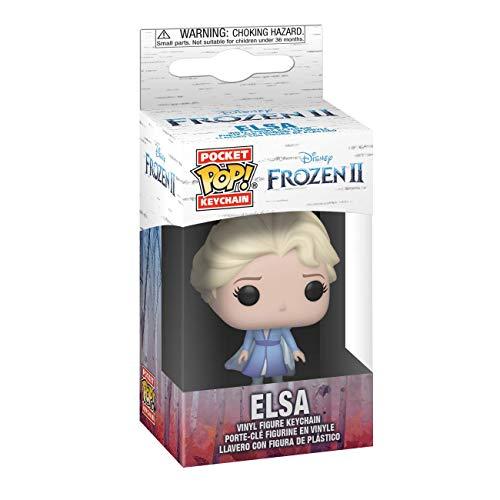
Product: Funko Pop! Keychain: Frozen 2 - Elsa
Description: From Frozen 2, Elsa, as a stylized Pocket POP Keychain from Funko.
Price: $6.33
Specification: ProductDimensions:1.5x1.5x1.5inches|ItemWeight:0.16ounces|ShippingWeight:0.64ounces(Viewshippingratesandpolicies)|ASIN:B07V8WGBH4|Itemmodelnumber:40907|Manufacturerrecommendedage:6yearsandup